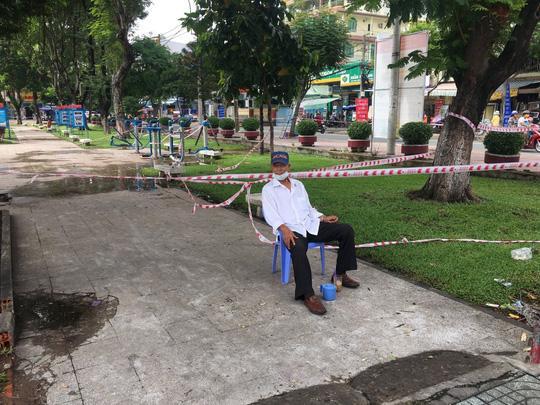
có nhiều cây xanh được trồng bên trong bãi cỏ